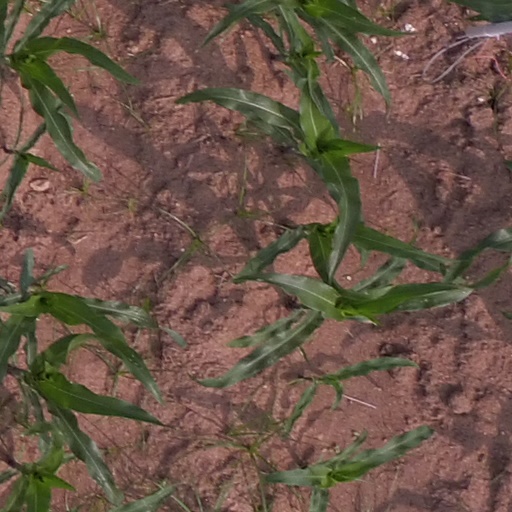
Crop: maize; corn